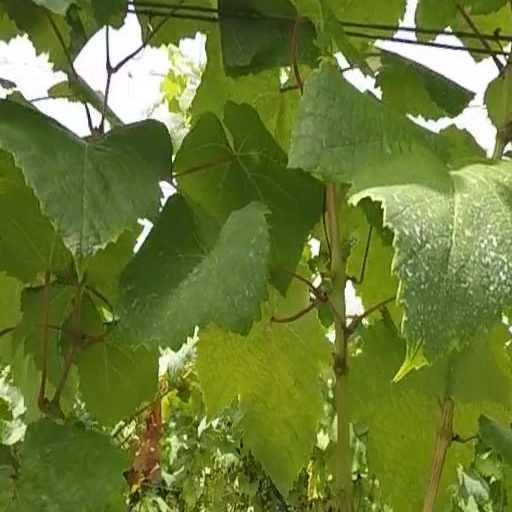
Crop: grape